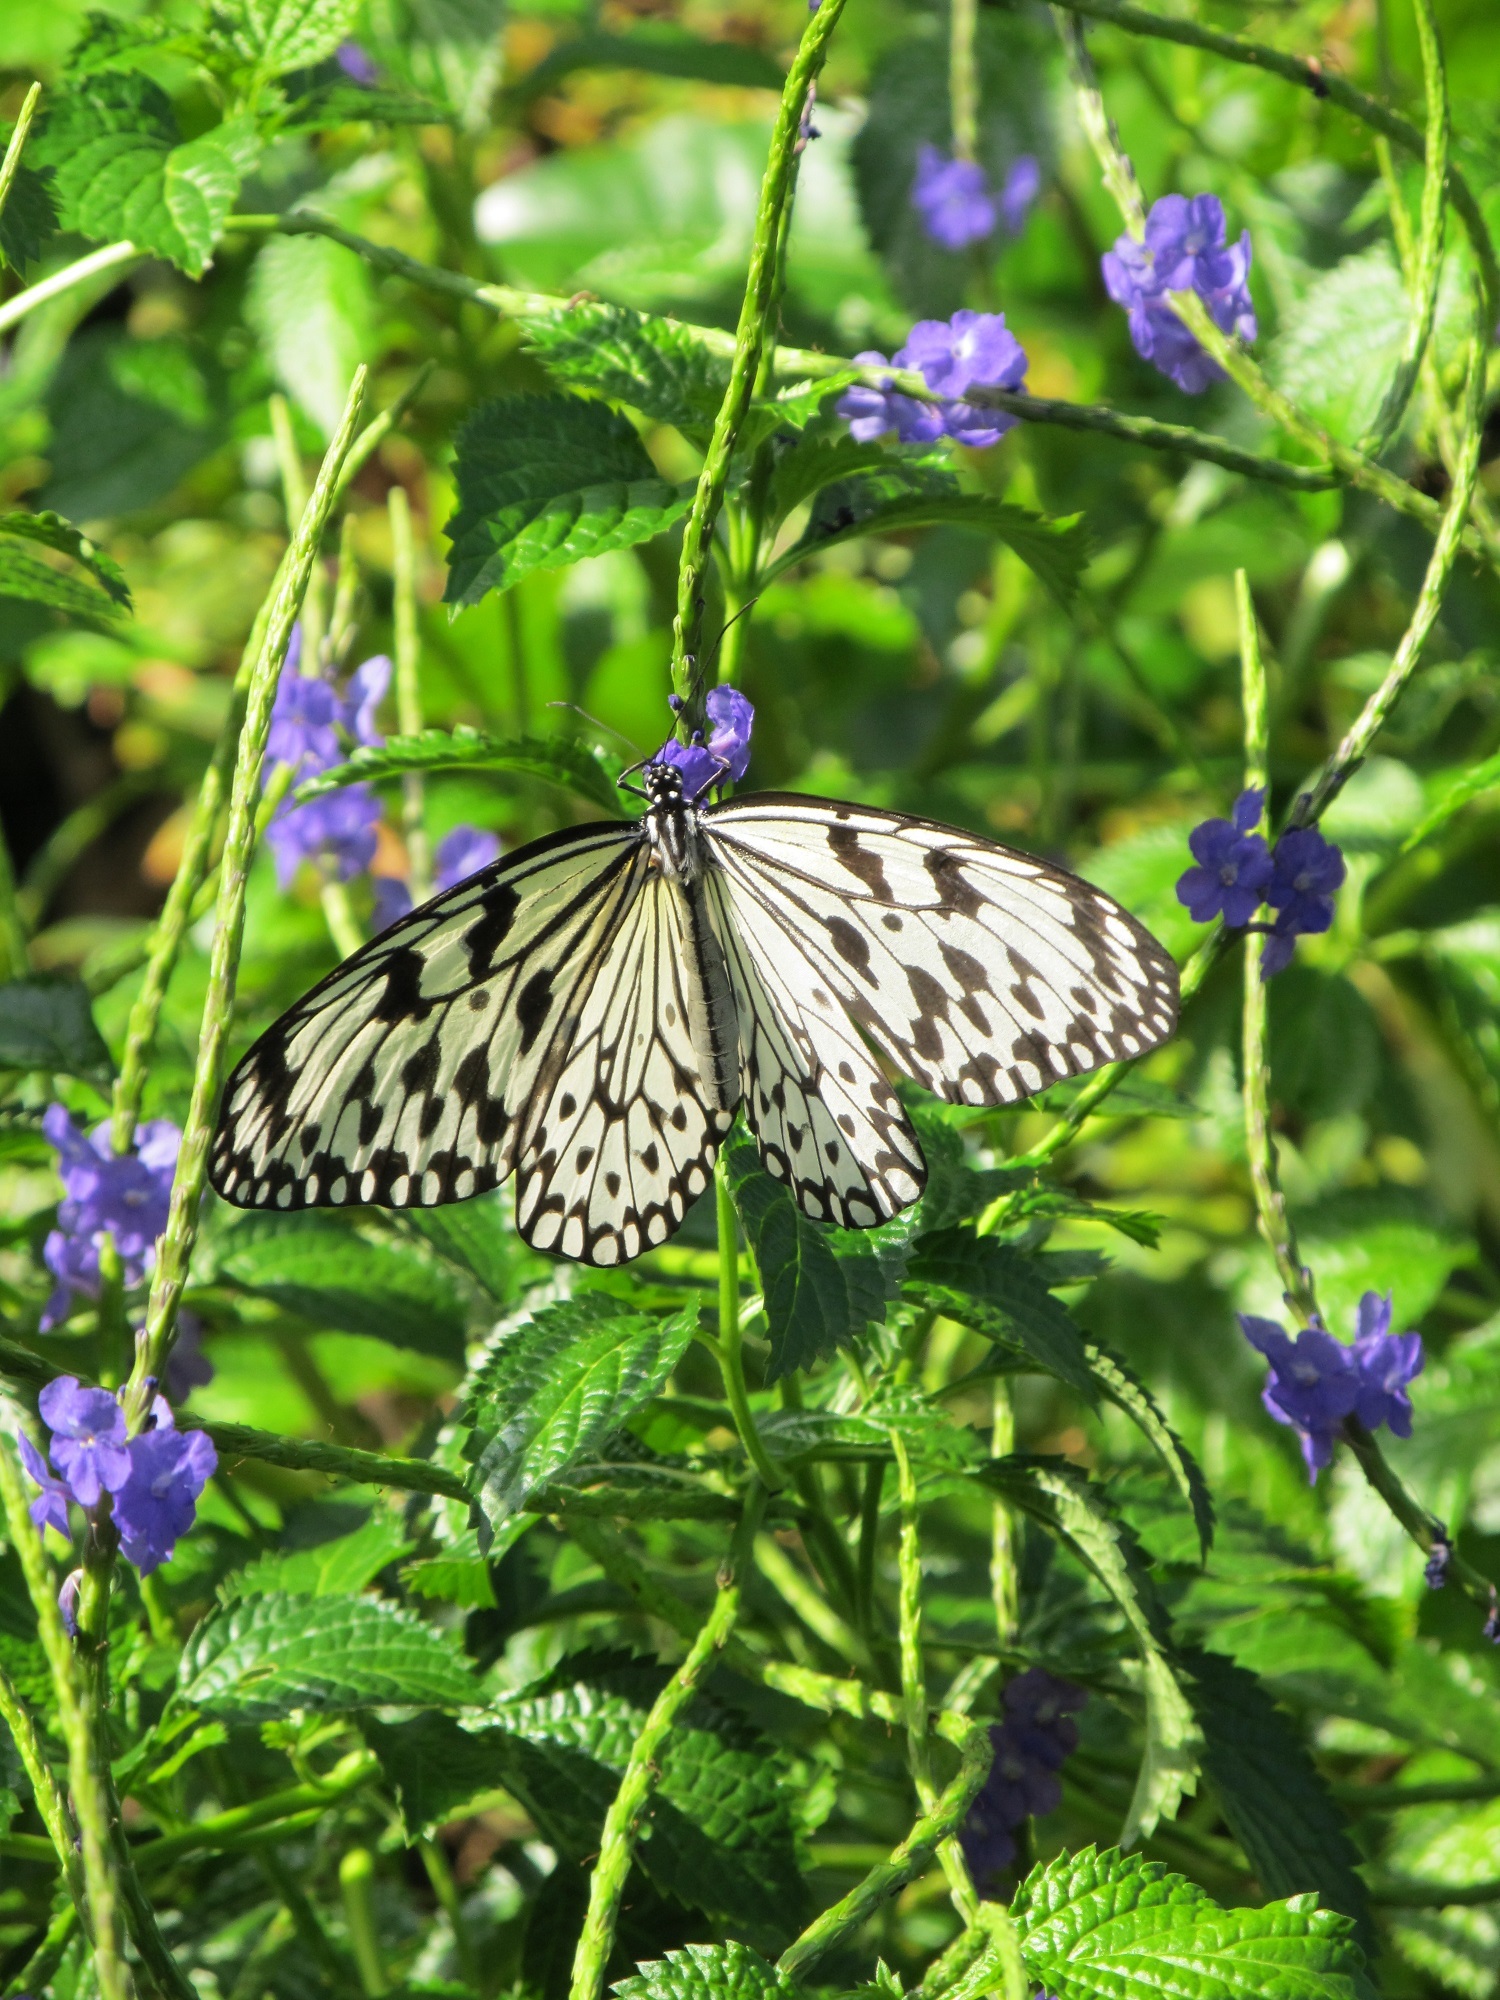
nature, plant, white, meadow, flower, wildlife, insect, macro, botany, butterfly, black, colorful, fauna, invertebrate, wildflower, flowers, close up, monarch butterfly, wings, delicate, pieridae, arthropod, paper kite, pollinator, moths and butterflies, lycaenid